Jean Karadja Pasha

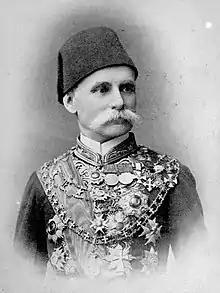
Karadja Pasha

Jean was the son of Prince Constantin Caradja (1799–1860) and Adèle Condo Dandolo (1814–1891) who descended from the famous Venetian Dogal family. He was the grandson of Prince John G. Caradja.